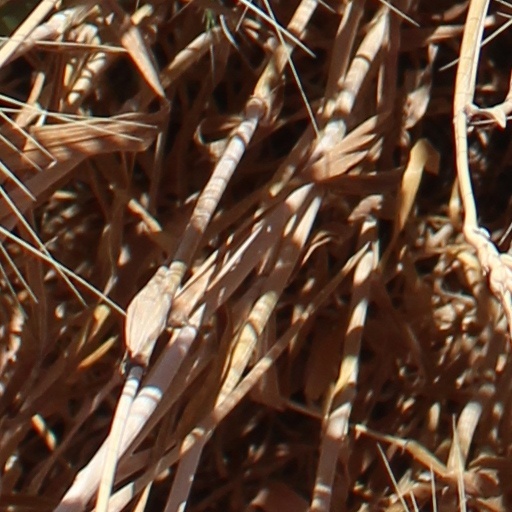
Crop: wheat